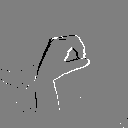
ASL letter: o